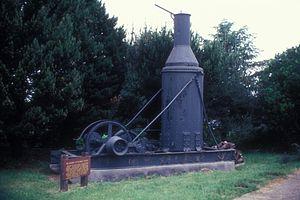
Le parc historique d'État du fort Humboldt est un parc d'État de Californie, situé à Eureka, aux États-Unis. Les panneaux analysent l'ancien fort de l'armée américaine, qui a fonctionné de 1853 à 1870, les interactions entre les américains européens et les amérindiens à peu près à la même époque, ainsi que l'équipement d'exploitation forestière et l'histoire ferroviaire locale de la région. Dans la collection, on trouve des trains, de l'équipement forestier, dont un moteur à vapeur Donkey parfaitement fonctionnel, et un authentique canoë amérindien. Le fort surplombe la baie de Humboldt d'une position la commandant au sommet d'une crête. les quartiers généraux régionaux de la côte septentrionale du système des parcs d'État de Californie y sont installés.